James Henry Coffin

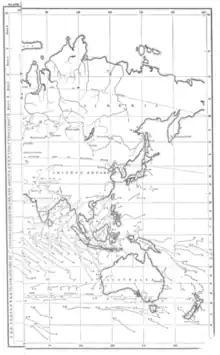
Figure 2: An example of a visualization in "The Winds of the Globe"

In this case Coffin took six measurements: the mean direction of the lower currents, the ratio that the progressive motion bears to the total distance travelled, modifications that the mean current undergoes in the different seasons of the year, the directions of the forces that cause those modifications, the magnitude of those forces, and finally to show, how and to what degree the winds of the lower strata differ from the higher winds. The resulting volume includes over 650 pages of results, again tabulated by parameter and subsequently region. As before, certain subsets are visualized and presented, as exemplified in Figure 2.